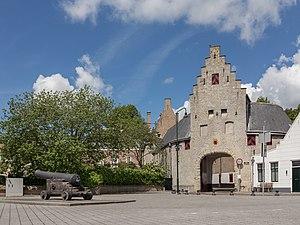
Zierikzee est une ville néerlandaise, située sur l'île de Schouwen-Duiveland.